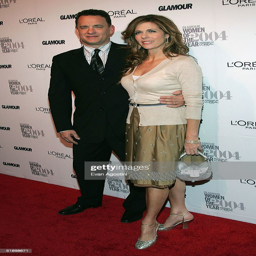
actor and his wife arrive .